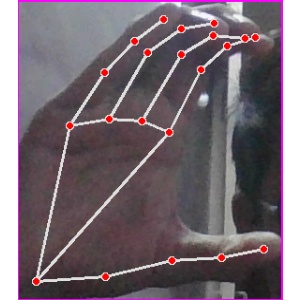
अक्षर: ऋ